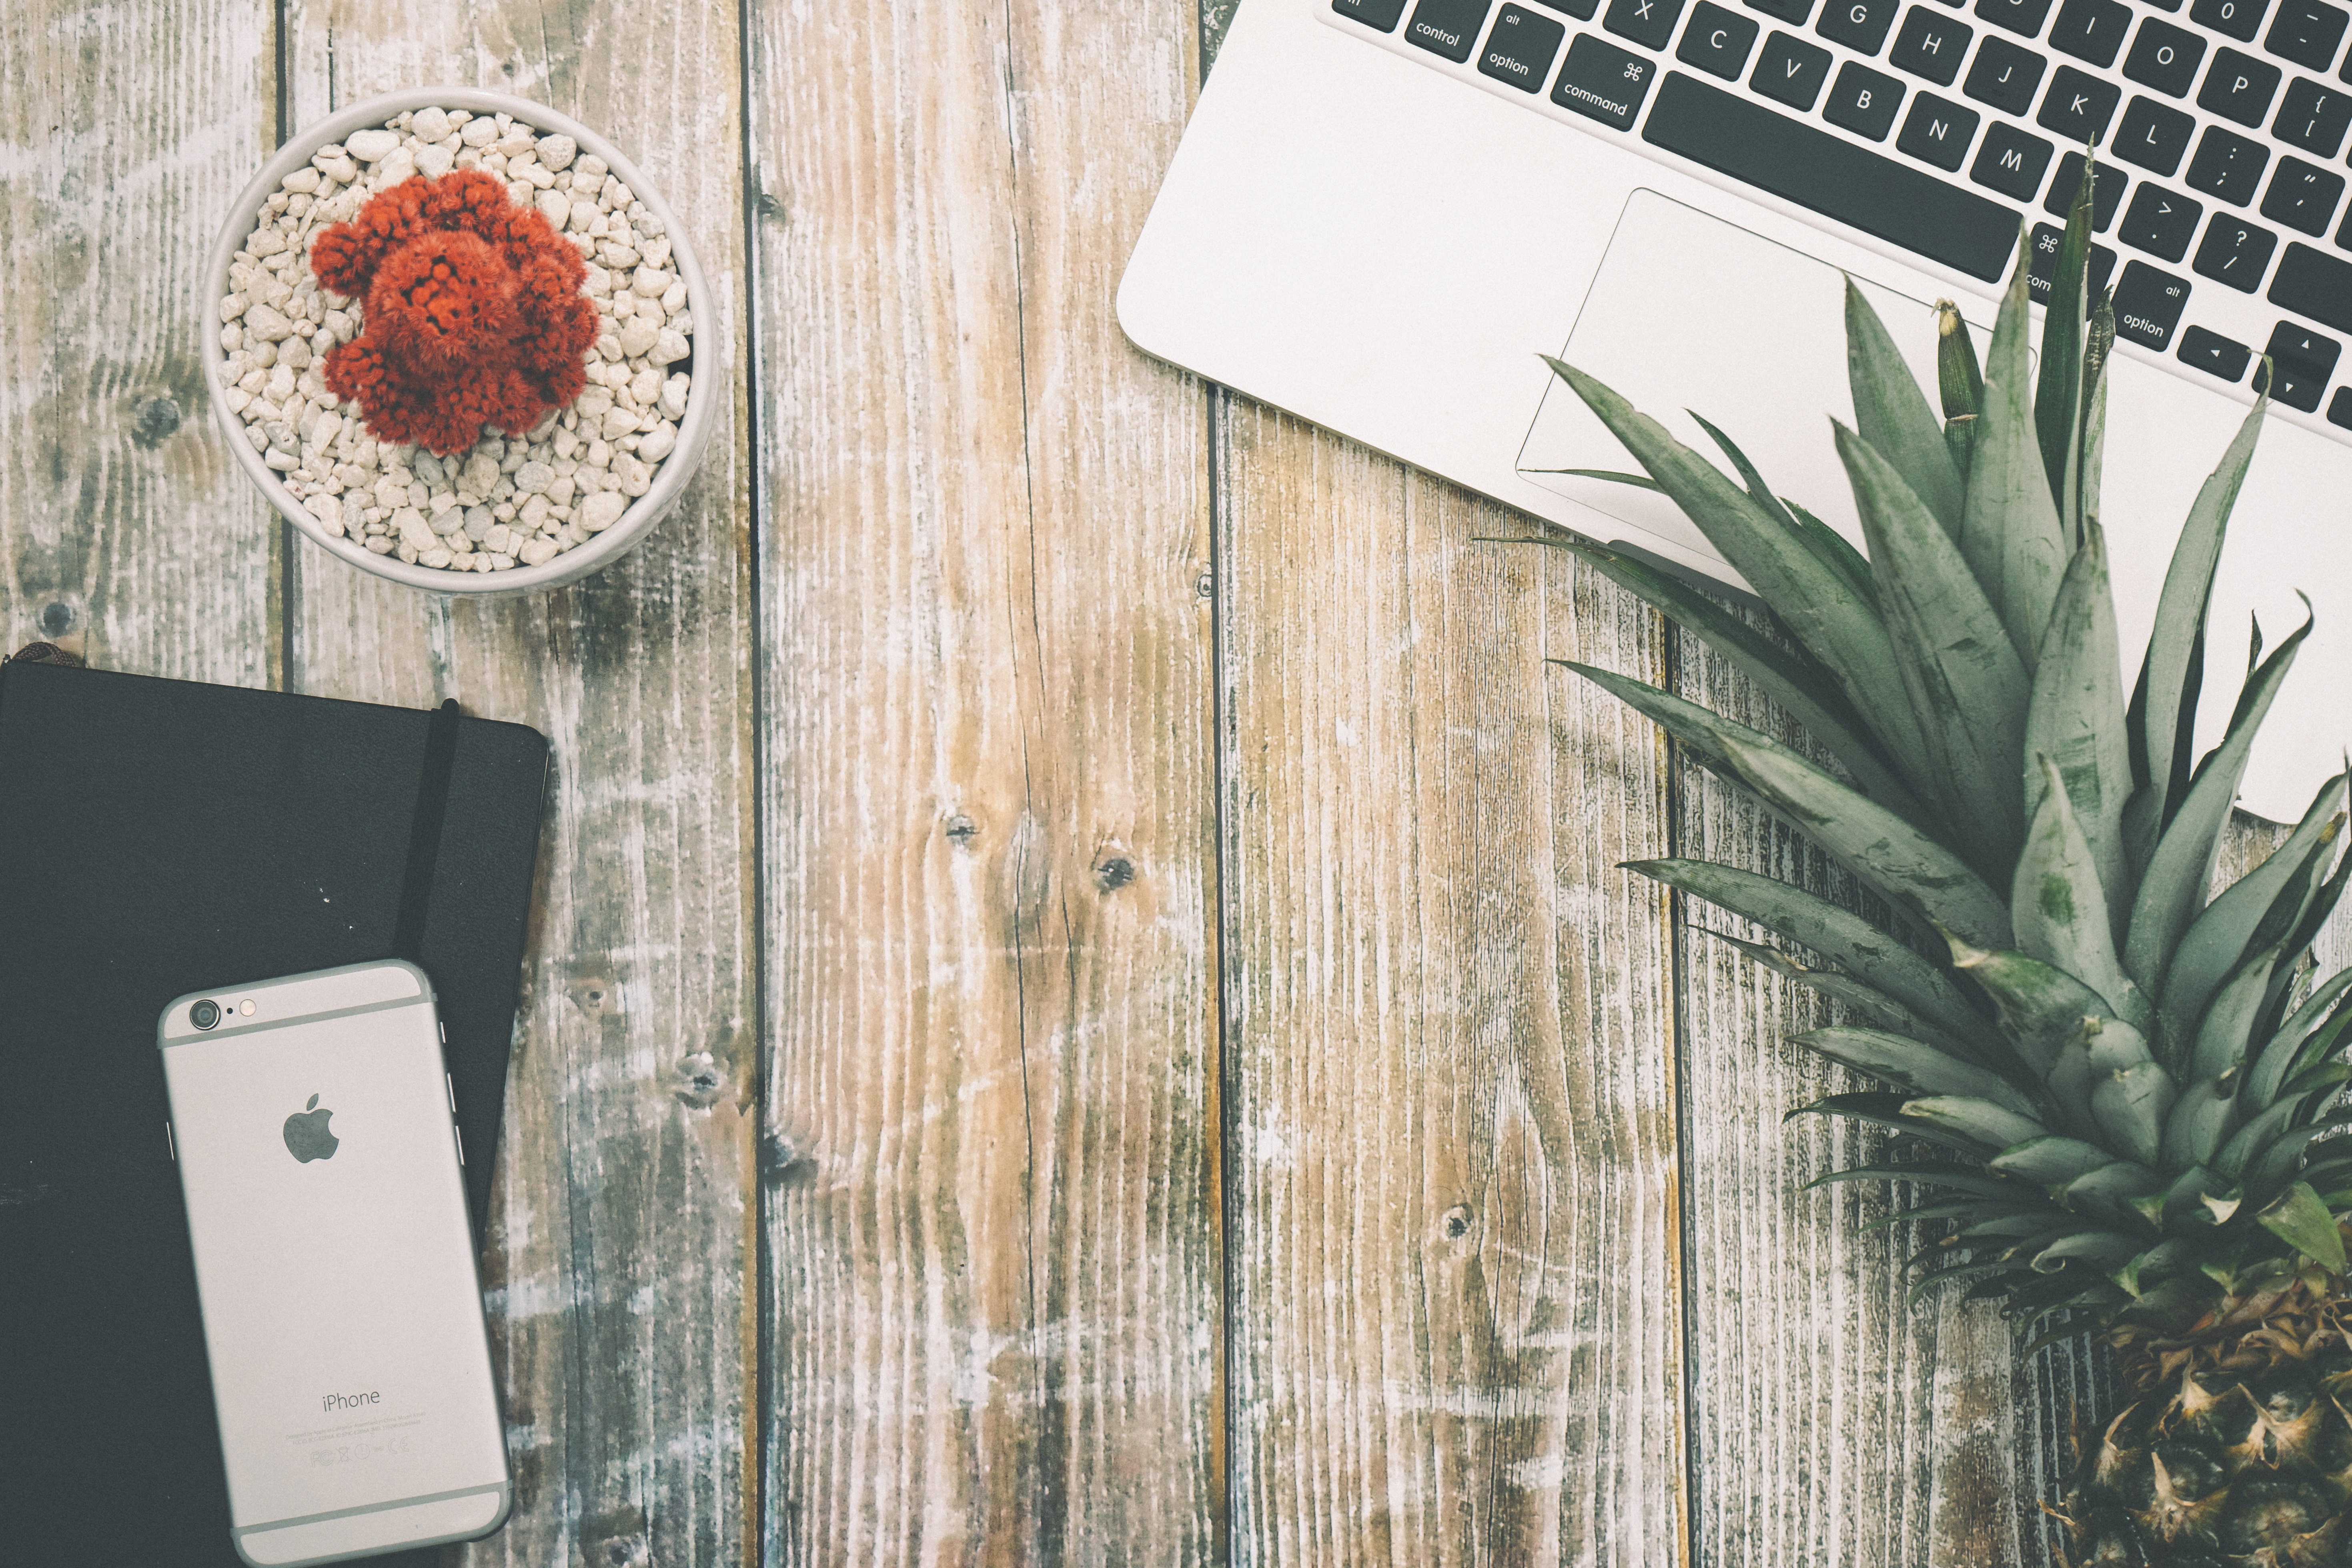
iphone, journal, pattern, phone, desktop, pineapple, art, design